List of 1888–89 New Zealand Native football team matches

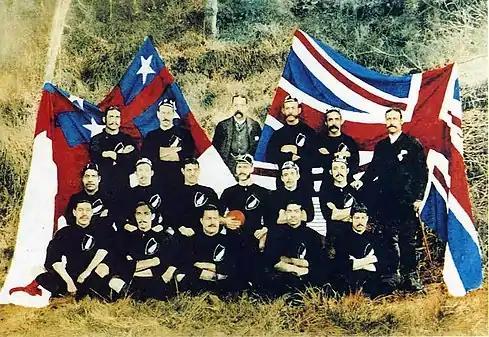
The New Zealand Natives before their match against Queensland in July 1889, in front of the United Tribes flag and the Union Jack

The 1888–89 New Zealand Native football team played 107 rugby union matches during their 14-month tour of the British Isles, Australia, and New Zealand. The tour was the longest in rugby history, and the first by a New Zealand team to Europe. The team was privately organised by Joe Warbrick, and was originally intended to contain only Māori players. Several non-Māori and a number of non-New Zealand-born players were eventually recruited to strengthen the side. Of their rugby matches, they won 78, lost 23, and drew 6. The team played three internationals: a heavy loss to England, a win over Ireland, and a narrow loss to Wales.